Gallery Girls

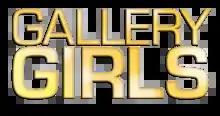

Gallery Girls is an American reality television series on Bravo created by Steven Townsend and Joshua Mamann. The series premiered on August 13, 2012.